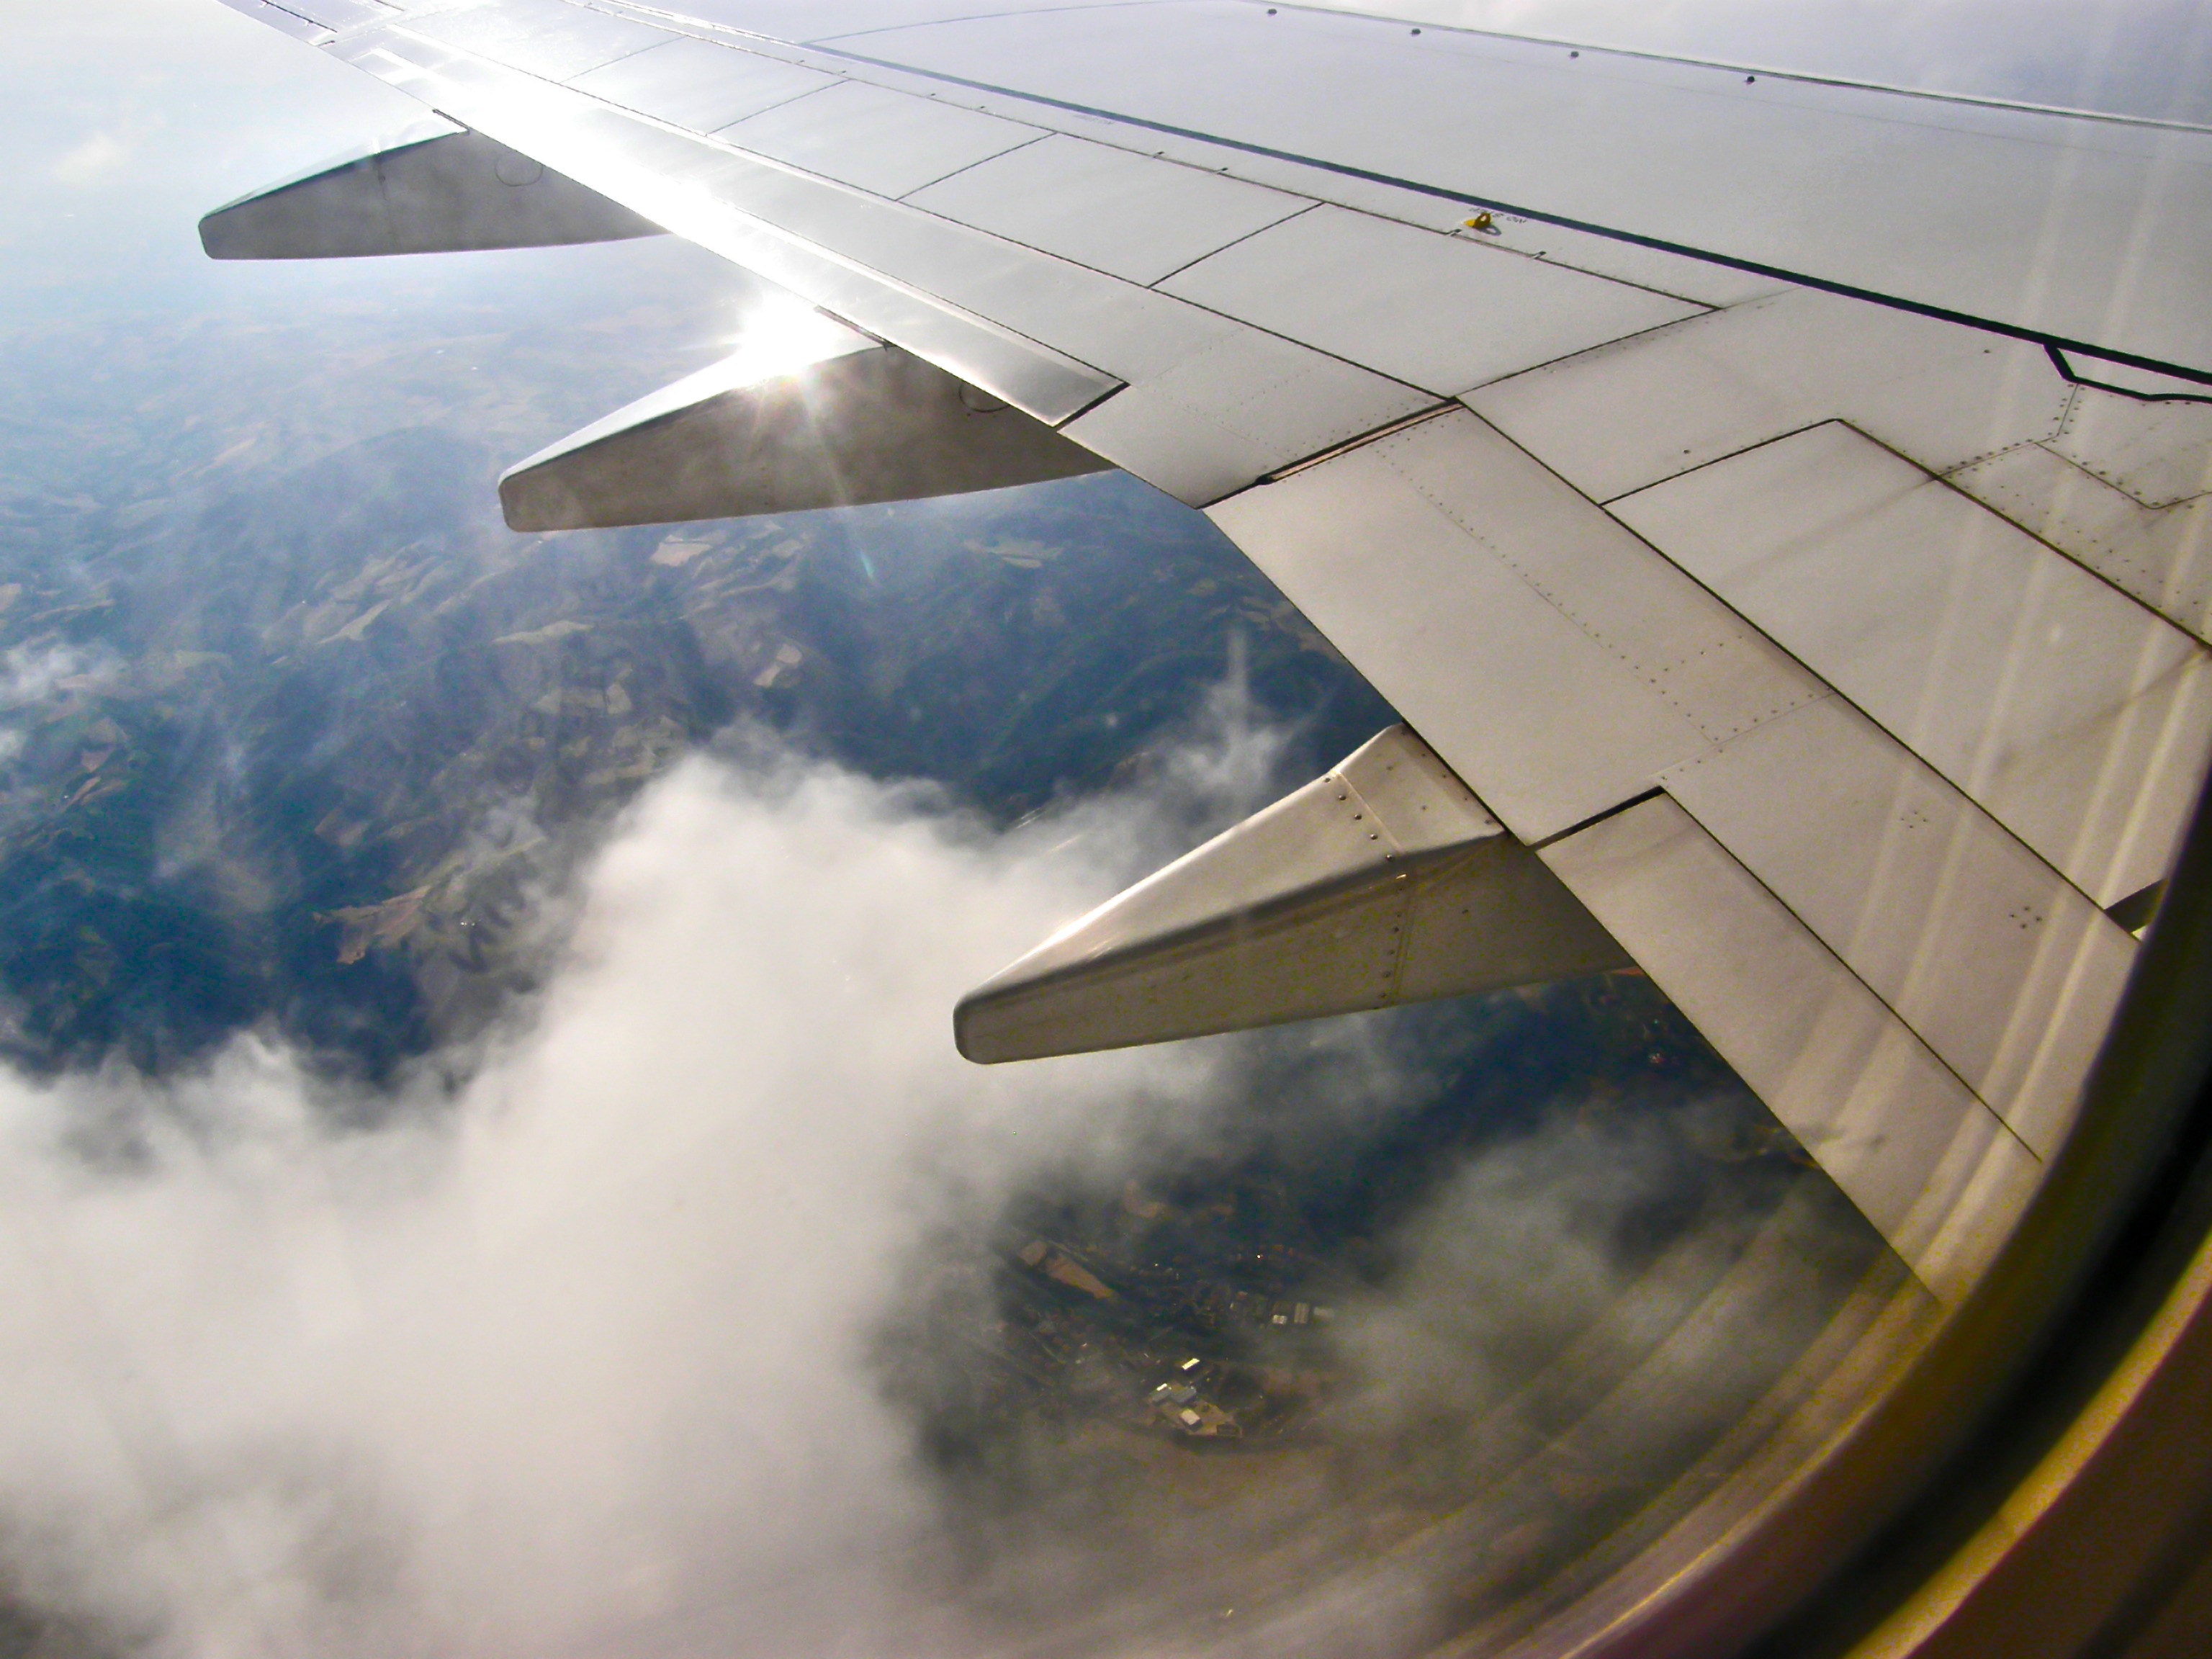
wing, cloud, air, atmosphere, airplane, plane, aircraft, reflection, vehicle, airline, aviation, flight, holiday, trip, airliner, airlines, flywheel, ali, heavens, jet aircraft, fly airport, air travel, atmosphere of earth, narrow body aircraft, aircraft engine